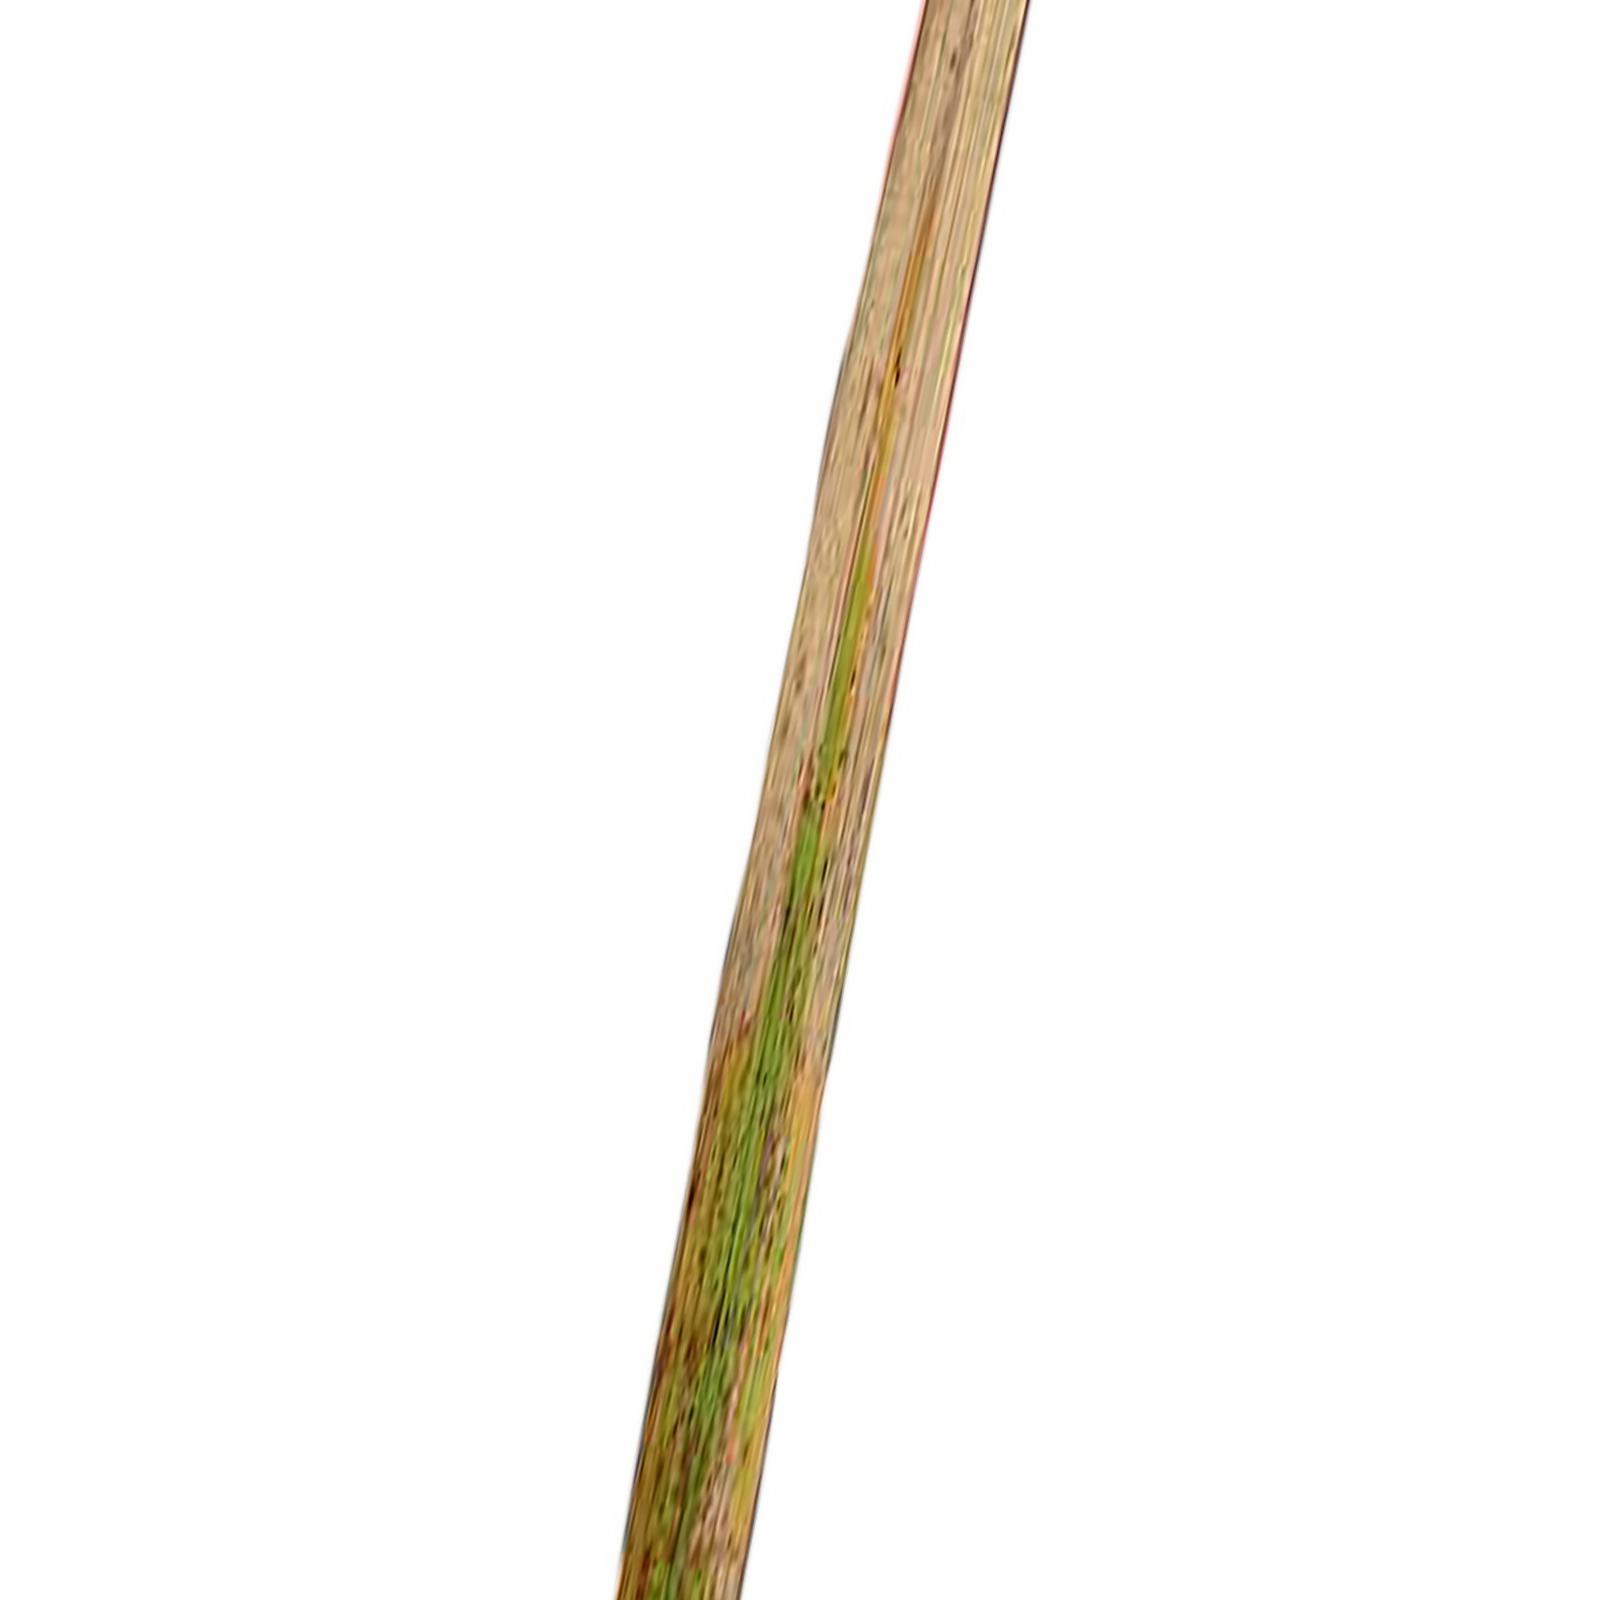
Nhãn: Bệnh Cháy lá ( Leaf scald )